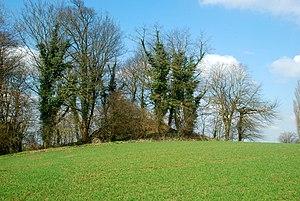
Belgique - Walhain - Tourinnes-Saint-Lambert - Tumuli de Libersart
Cette page regroupe l'ensemble du patrimoine immobilier classé de la ville belge de Walhain.
Les tumuli de Libersart sont des tombes gallo-romaine situées à Libersart, hameau situé à Tourinnes-Saint-Lambert, section de la commune belge de Walhain, en province du Brabant wallon.